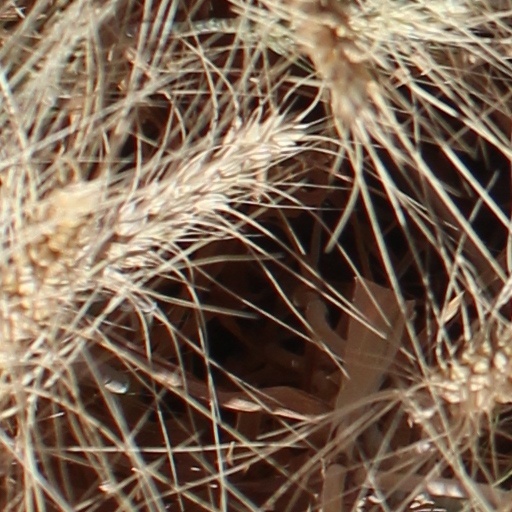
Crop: wheat